Altered Carbon (TV series)

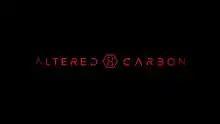

Altered Carbon is an American cyberpunk television series created by Laeta Kalogridis and based on the 2002 novel of the same title by English author Richard K. Morgan. In a world where consciousness can be transferred to different bodies, Takeshi Kovacs, a former soldier turned investigator, is released from prison in order to solve a murder. The first season consists of ten episodes and premiered on Netflix on February 2, 2018. On July 27, 2018, the series was renewed for a second season of eight episodes, which was released on February 27, 2020, with an anime film set before the first season released on March 19, 2020. Though the series received generally positive reviews, it was canceled after two seasons.